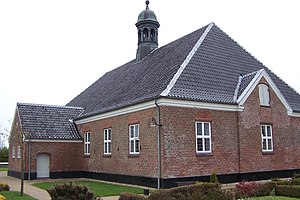
Nordby Kirke (Fanø Kommune)
Nordby Kirke
Nordby Kirke er en kirke i Nordby Sogn i Fanø Kommune.